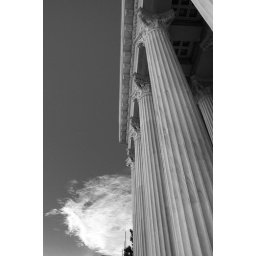
Zappeio in grayscale against a clear sky that haw only one cloud that gives tension to the photo